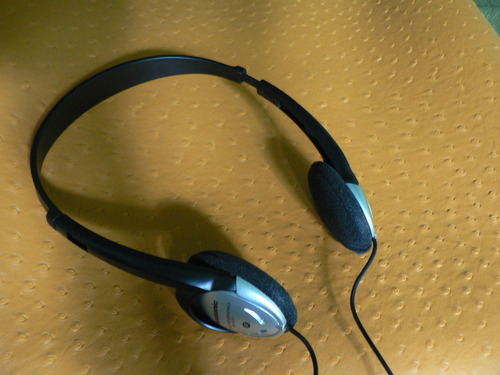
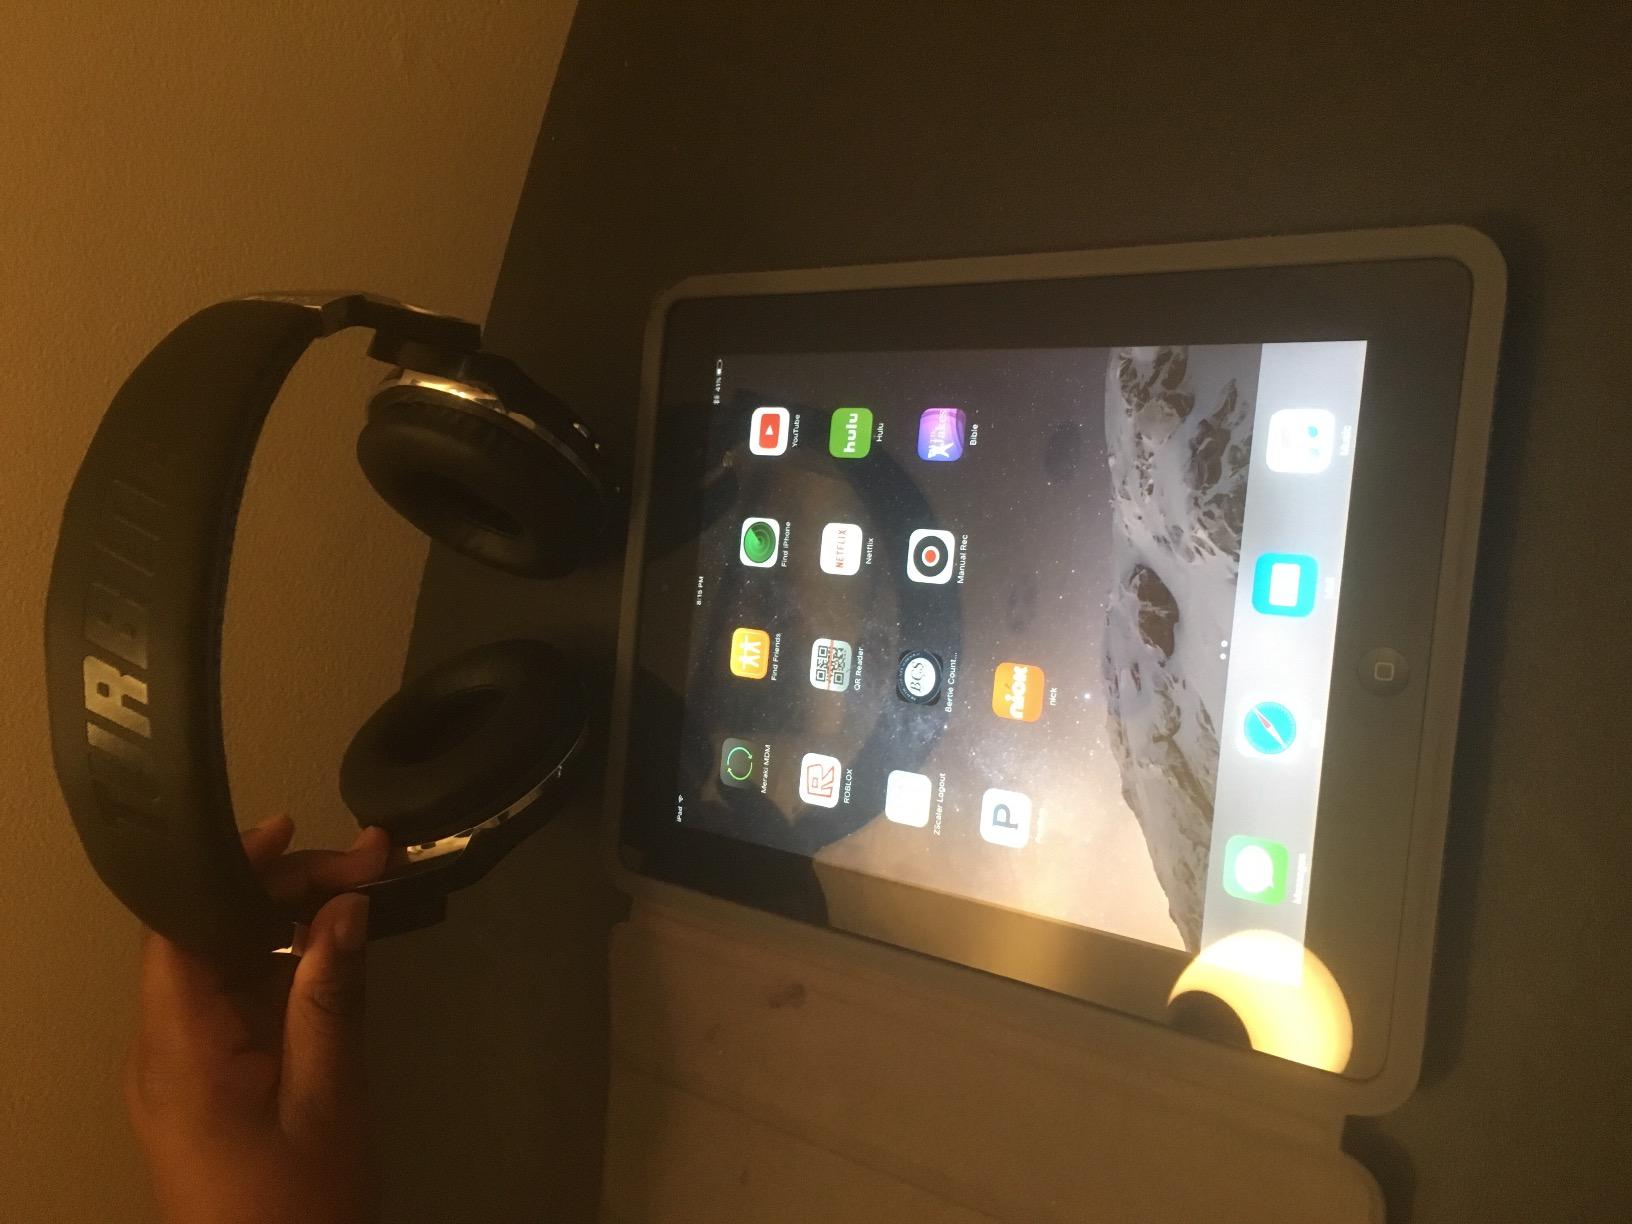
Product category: headphones
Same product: no